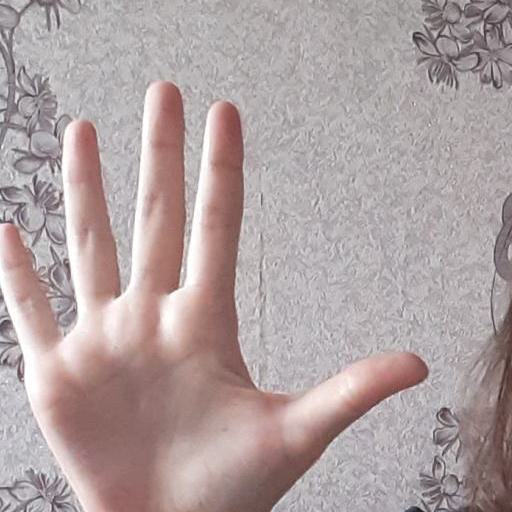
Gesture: palm